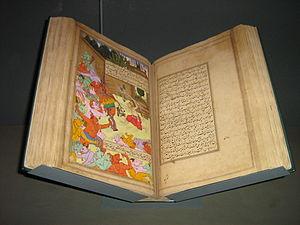
Le Râmâyana, c'est-à-dire « la Geste de Rāma », est la plus courte des deux épopées mythologiques de langue sanskrite composées entre le IIIᵉ siècle av. J.-C. et le IIIᵉ siècle de notre ère. Constitué de sept chapitres et de 24 000 couplets, le Râmâyana est, comme le Mahabharata, l'un des textes fondamentaux de l'hindouisme et de la mythologie hindoue. Le poème est traditionnellement attribué à l'ermite légendaire Vâlmîki, qui apparaît comme personnage dans les premiers et derniers chapitres, lesquels sont considérés comme des compositions un peu plus récentes que les autres.
La littérature indienne est riche de son très ancien corpus de contes et d'épopées, et d'une littérature moderne et contemporaine, d'une grande diversité linguistique. En effet l'Inde compte 22 langues dites nationales et 2 langues officielles, une grande quantité d'œuvres a été produite, dans ces différentes langues, au fil du temps. Les formes orale et écrite sont aussi importantes l'une que l'autre.